Alice Rivaz

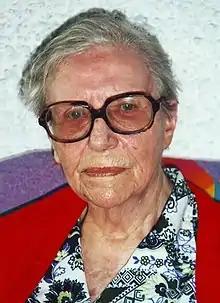
Rivaz in 1995

Alice Rivaz (14 August 1901 – 27 February 1998) was a Swiss writer and feminist.